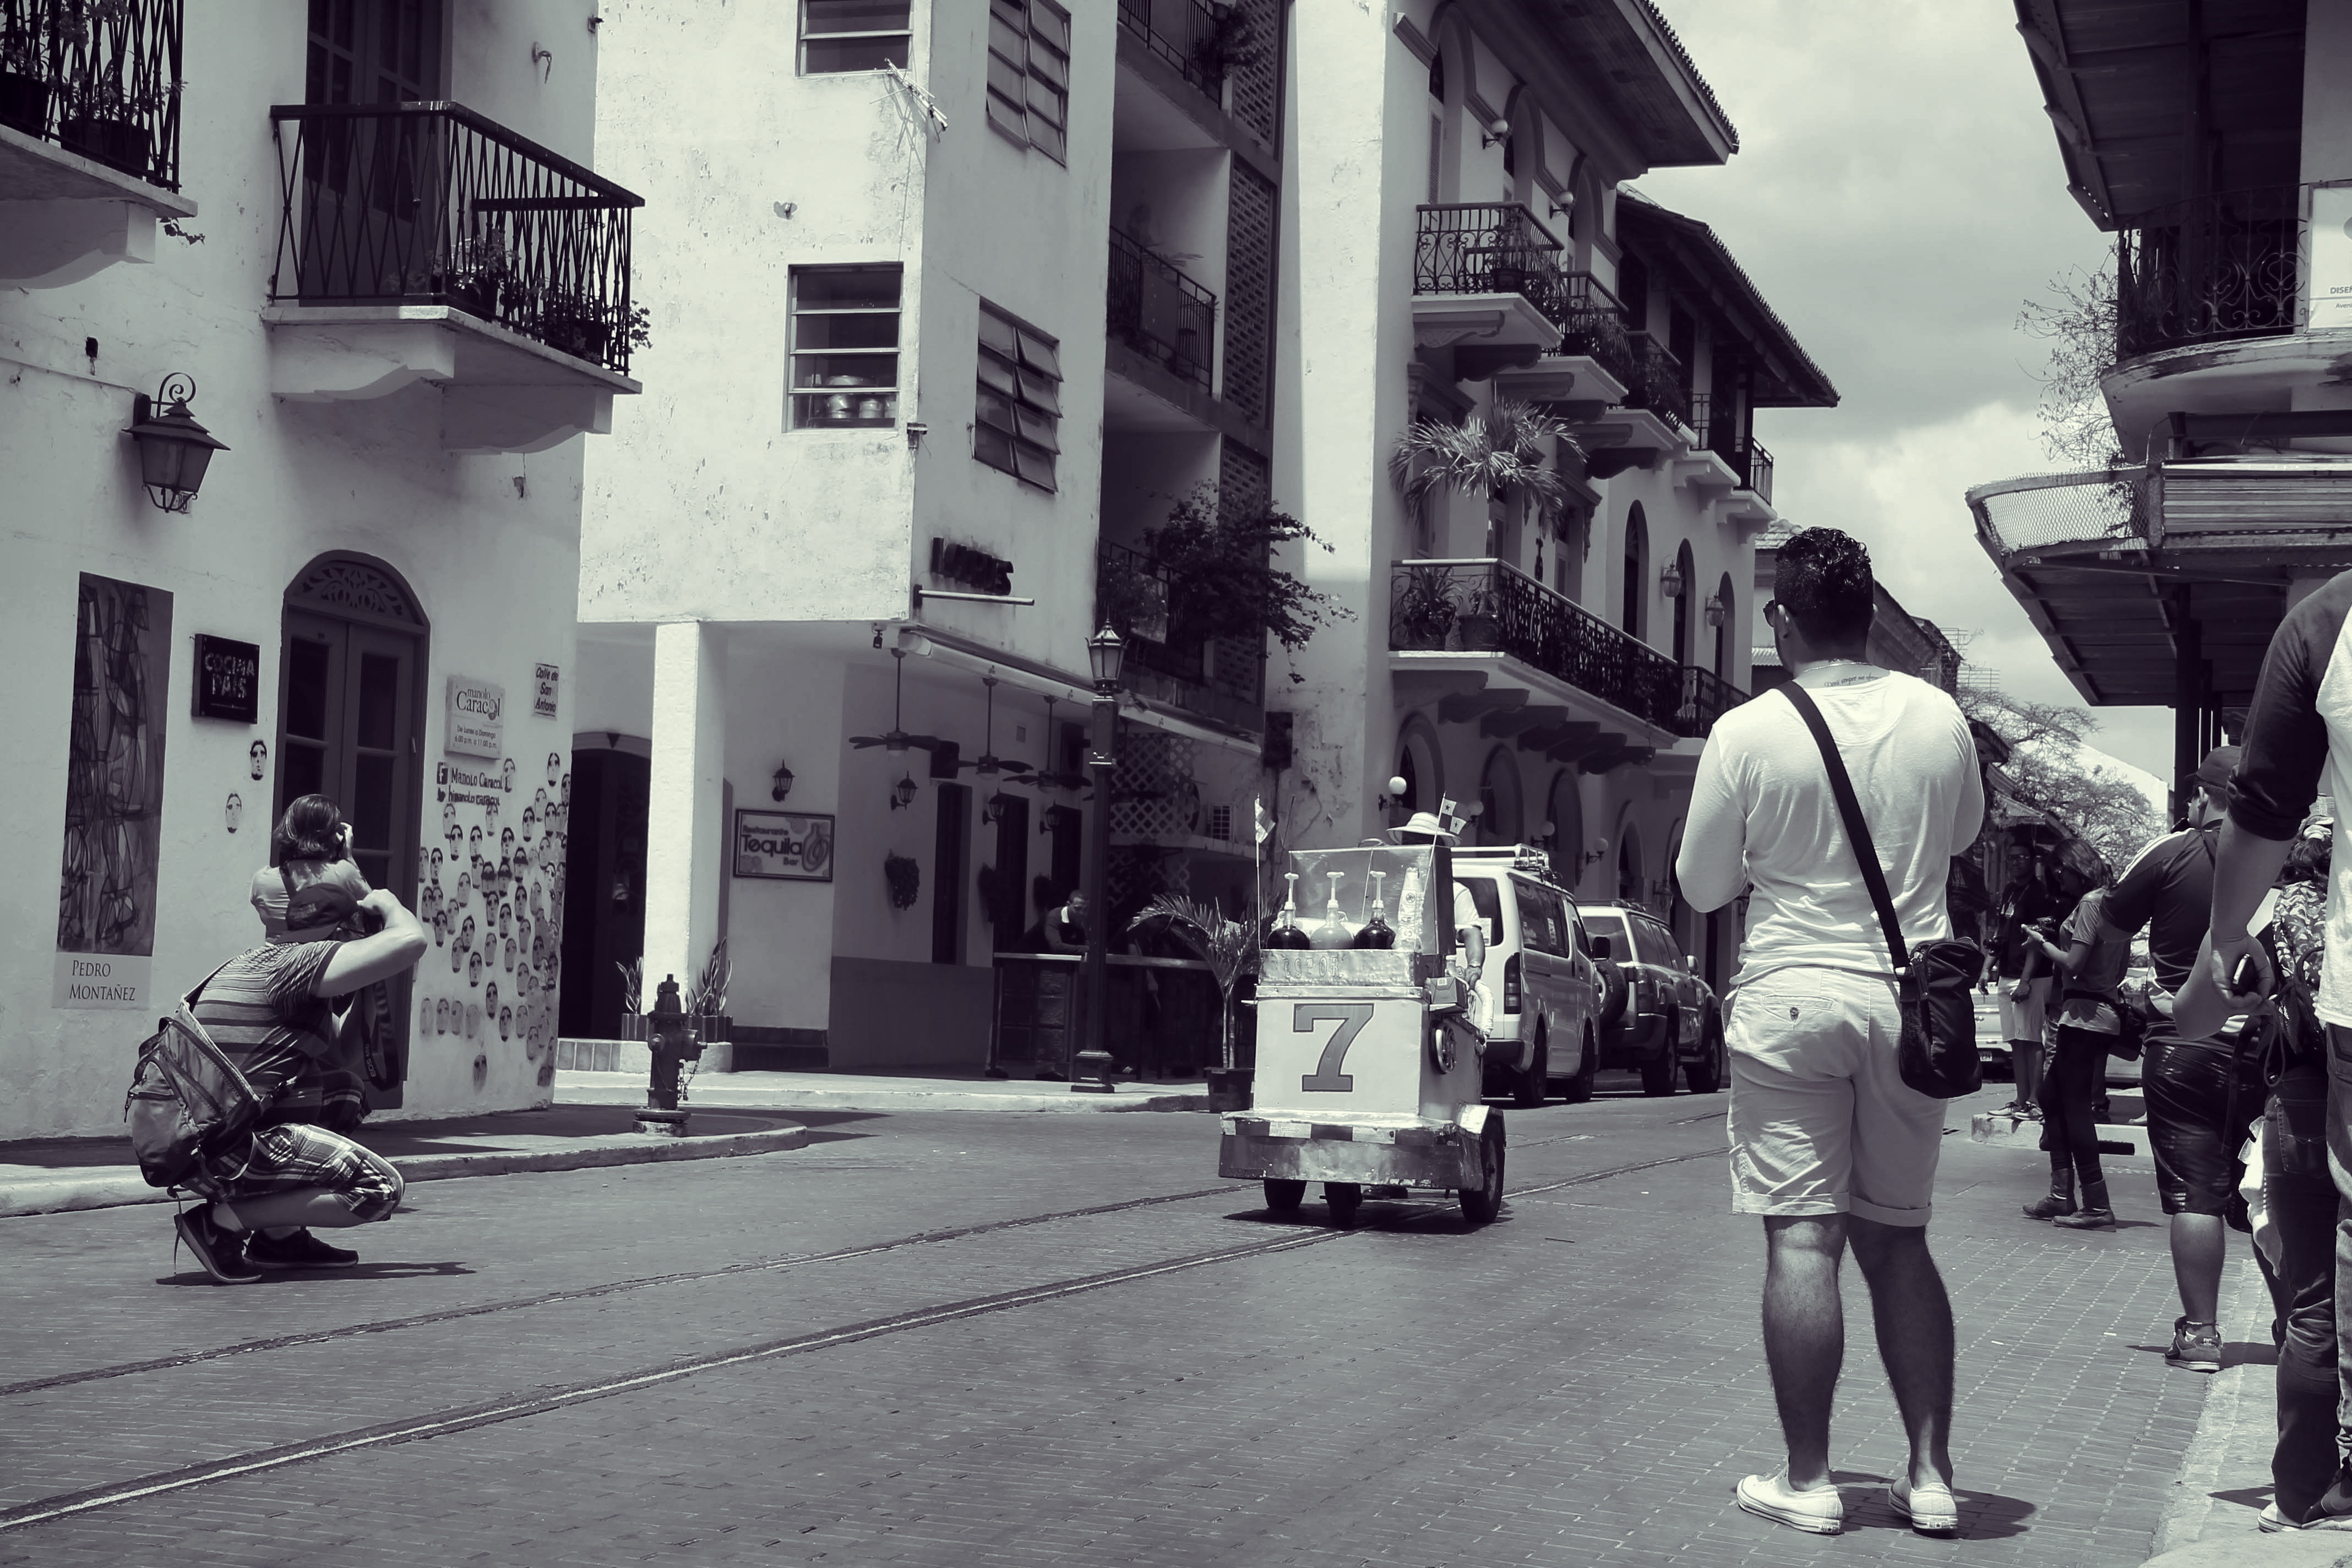
pedestrian, black and white, architecture, people, road, street, alley, city, crowd, black, monochrome, lane, streets, buildings, apartments, infrastructure, balconies, photograph, snapshot, photographers, panama, urban area, monochrome photography, nonbuilding structure